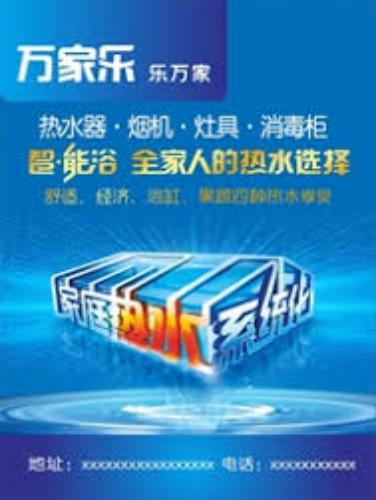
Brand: macro
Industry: Necessities